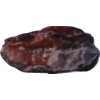
Label: carambola